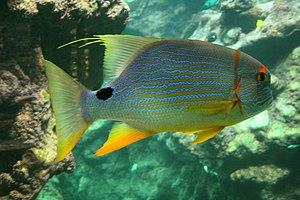
Océanopolis est un centre de culture scientifique consacré aux océans, situé à Brest, près du port de plaisance du Moulin Blanc. La forme du premier bâtiment, le pavillon tempéré, rappelle celle d'un crabe. Équipement public, Il est la propriété de Brest métropole et il est géré par une société d’économie mixte, Brest'aim.